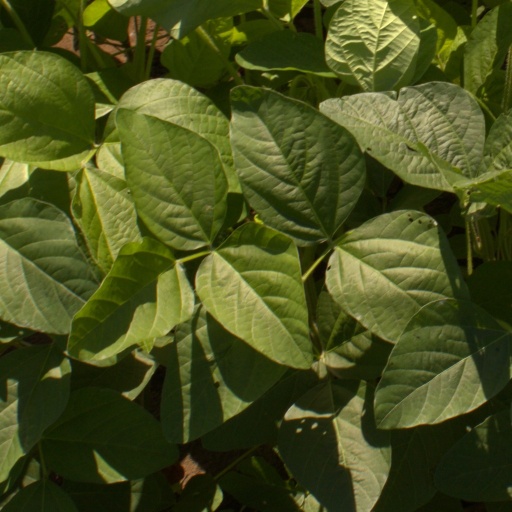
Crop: soybean